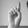
ASL letter: D